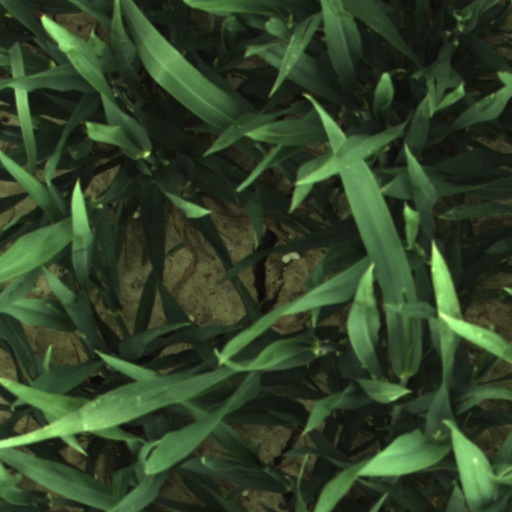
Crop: wheat